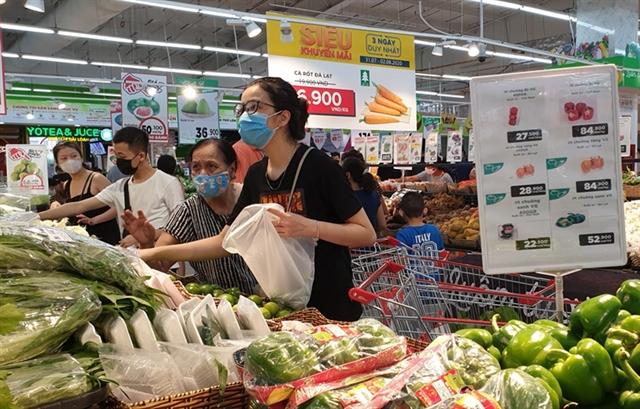
có bốn người đang xuất hiện ở bên quầy rau củ quả